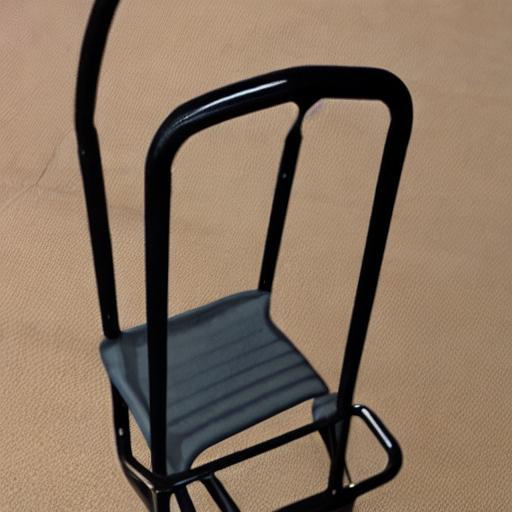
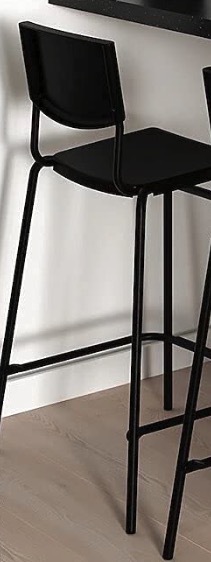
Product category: stool
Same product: no